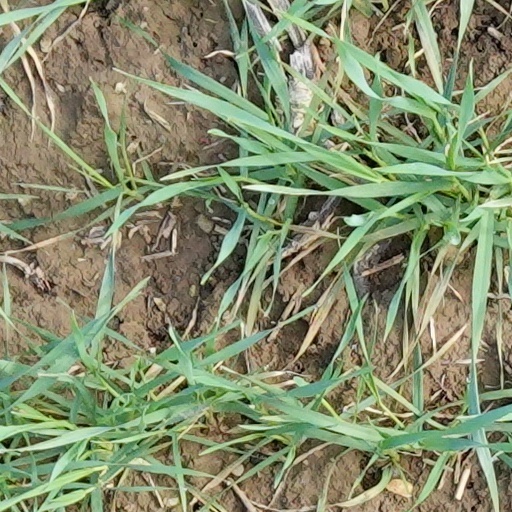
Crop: wheat